Rosanna Li Wei Han

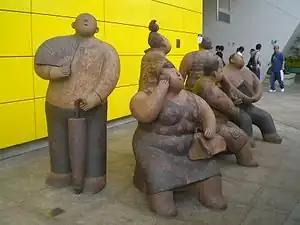
Li's outdoor gallery outside Yau Tong station in Hong Kong, "People Passing By, People Lazing By."

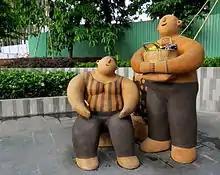
Li's "Happy Folks I" displaying in "Heaven, Earth and Man – A Hong Kong Art Exhibition" in Art Square at Salisbury Garden.

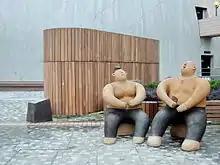
Li's "Happy Folks II" displaying in "Heaven, Earth and Man – A Hong Kong Art Exhibition" in Art Square at Salisbury Garden.

She is an associate professor at the Hong Kong Polytechnic University and an honorary consultant of the Hong Kong Museum of Art and Hong Kong Heritage Museum.